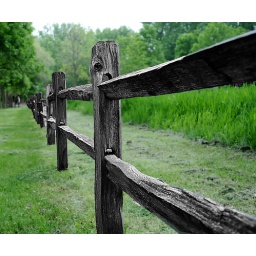
this was a country like fence that i spotted in the city... love the unexpected